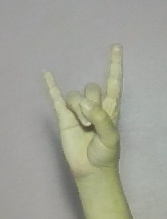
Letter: la